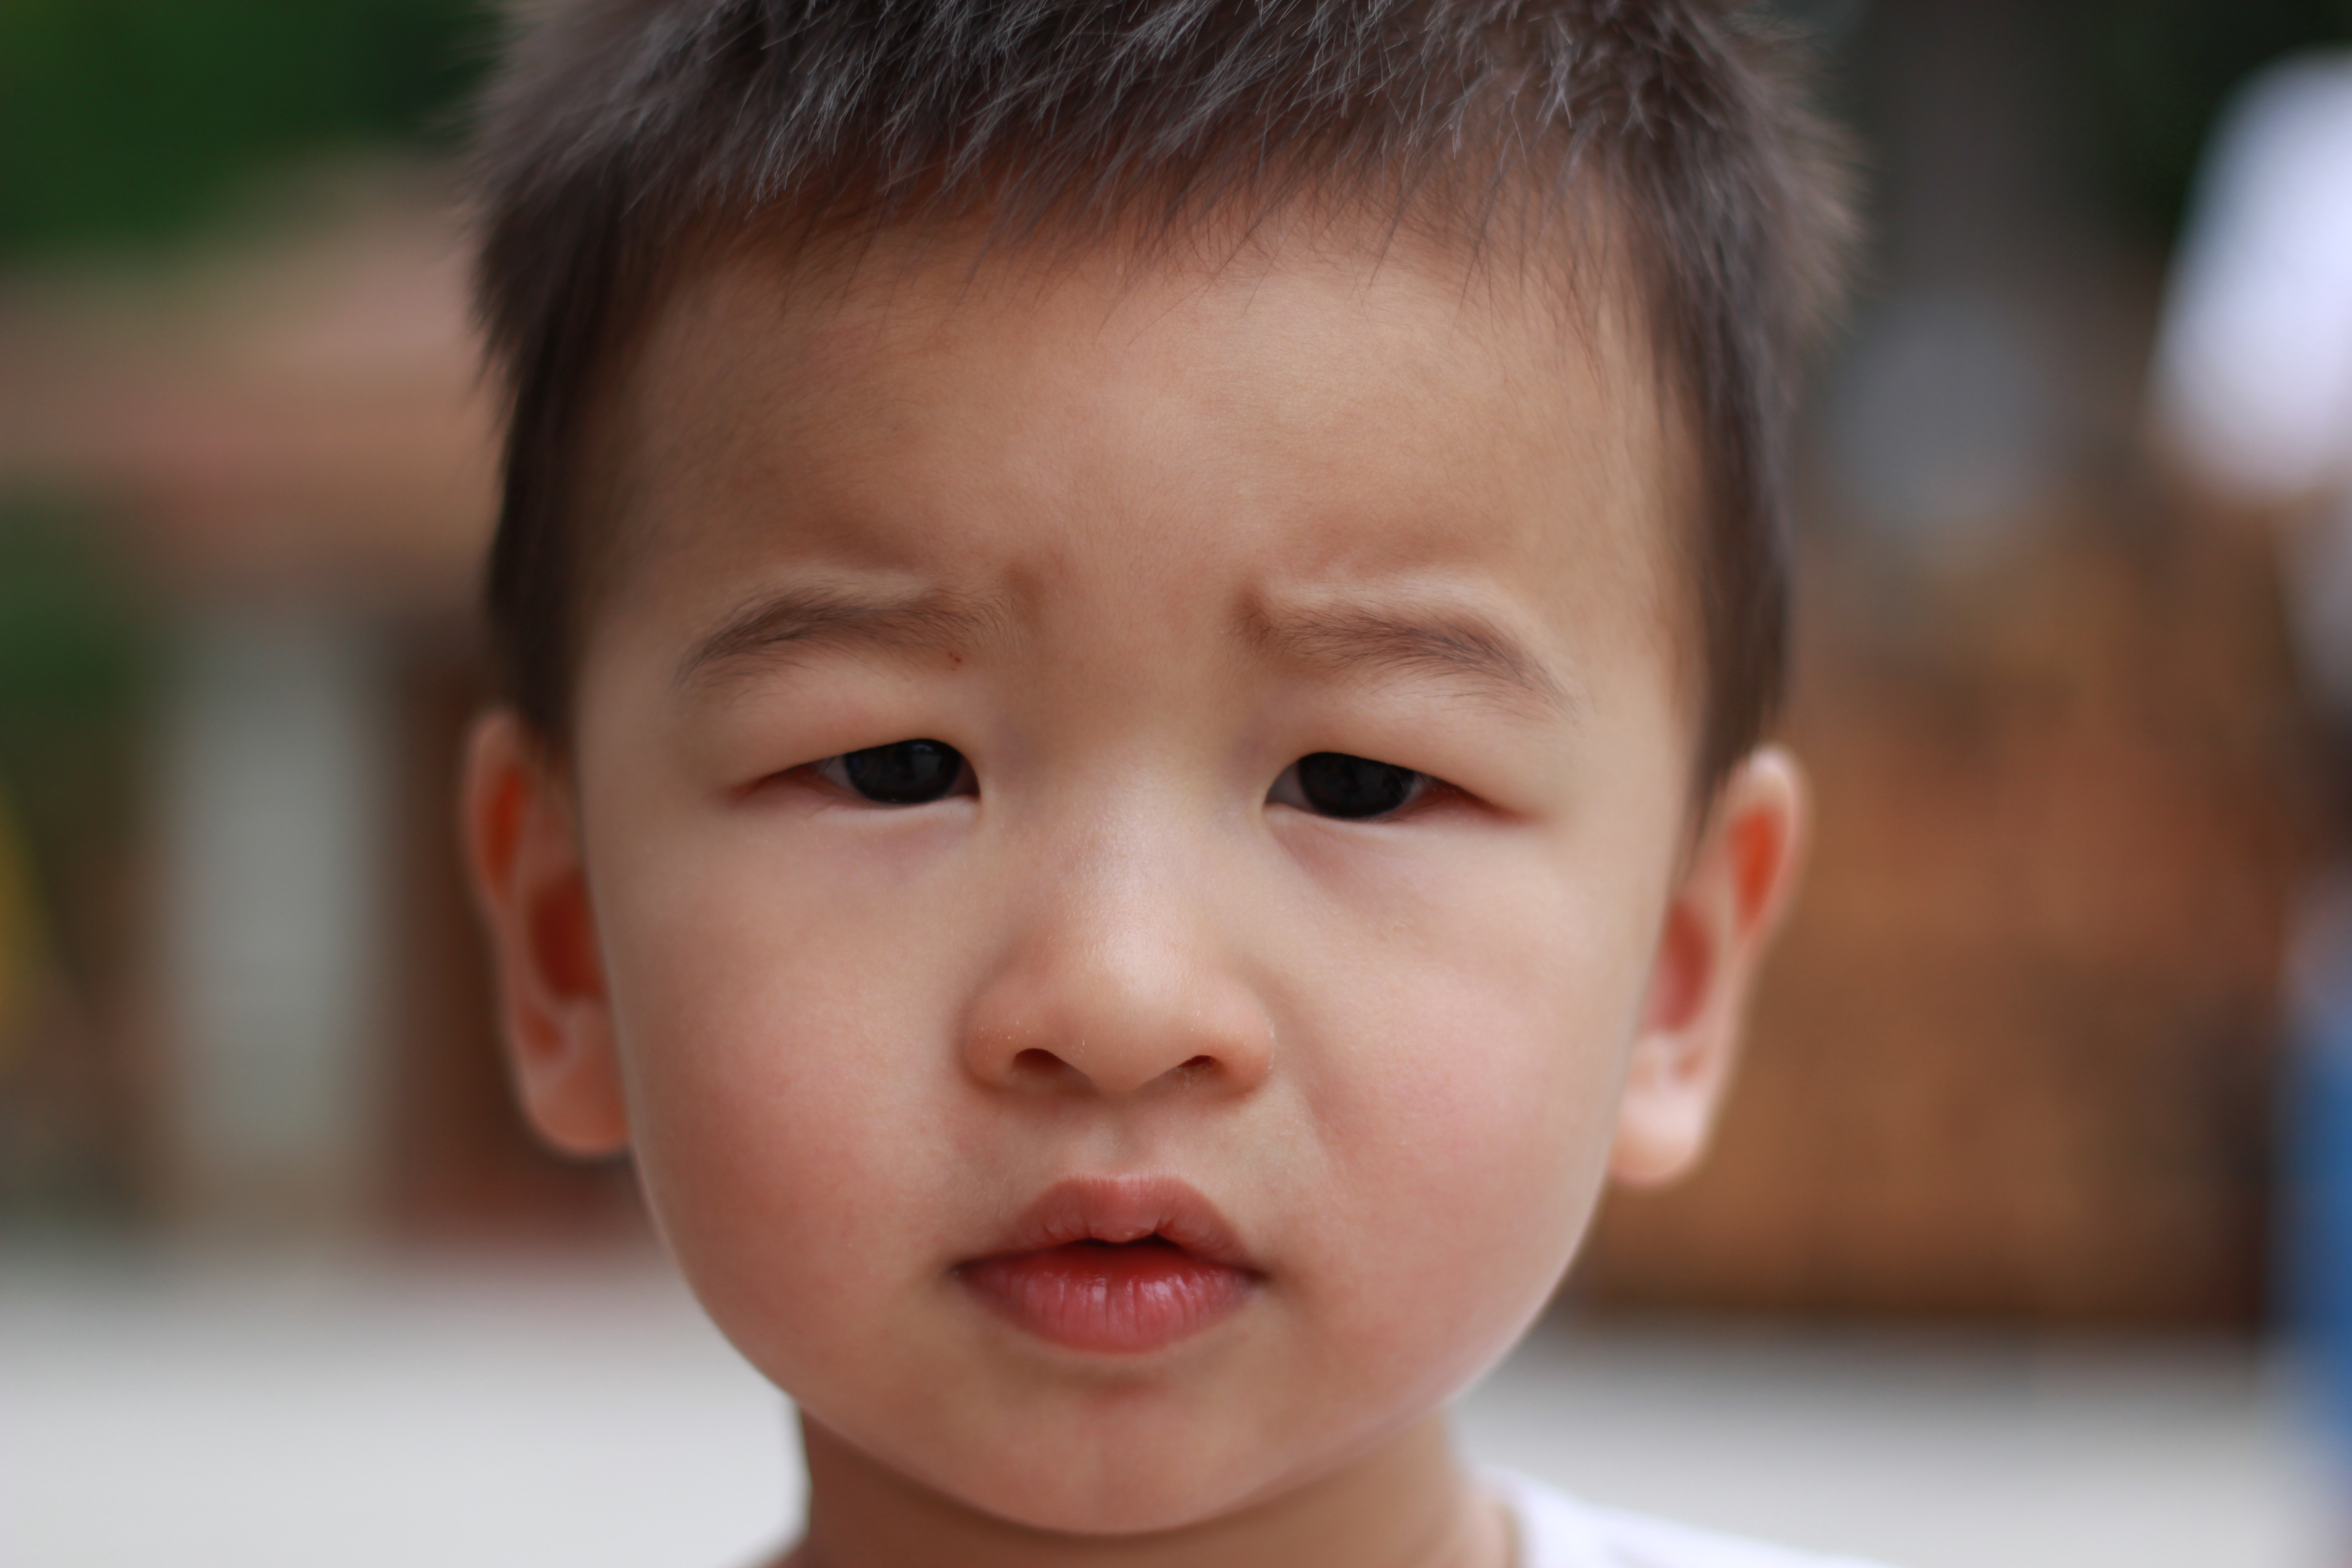
person, people, boy, male, portrait, child, baby, facial expression, hairstyle, smile, close up, face, nose, cheek, infant, toddler, eye, head, skin, organ, character, paternity, emotion, portrait photography